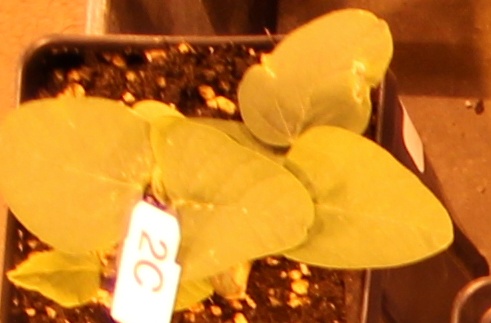
Label: Soybean